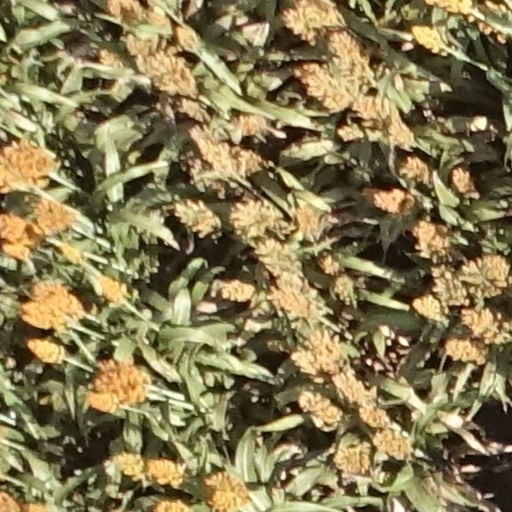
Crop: sorghum